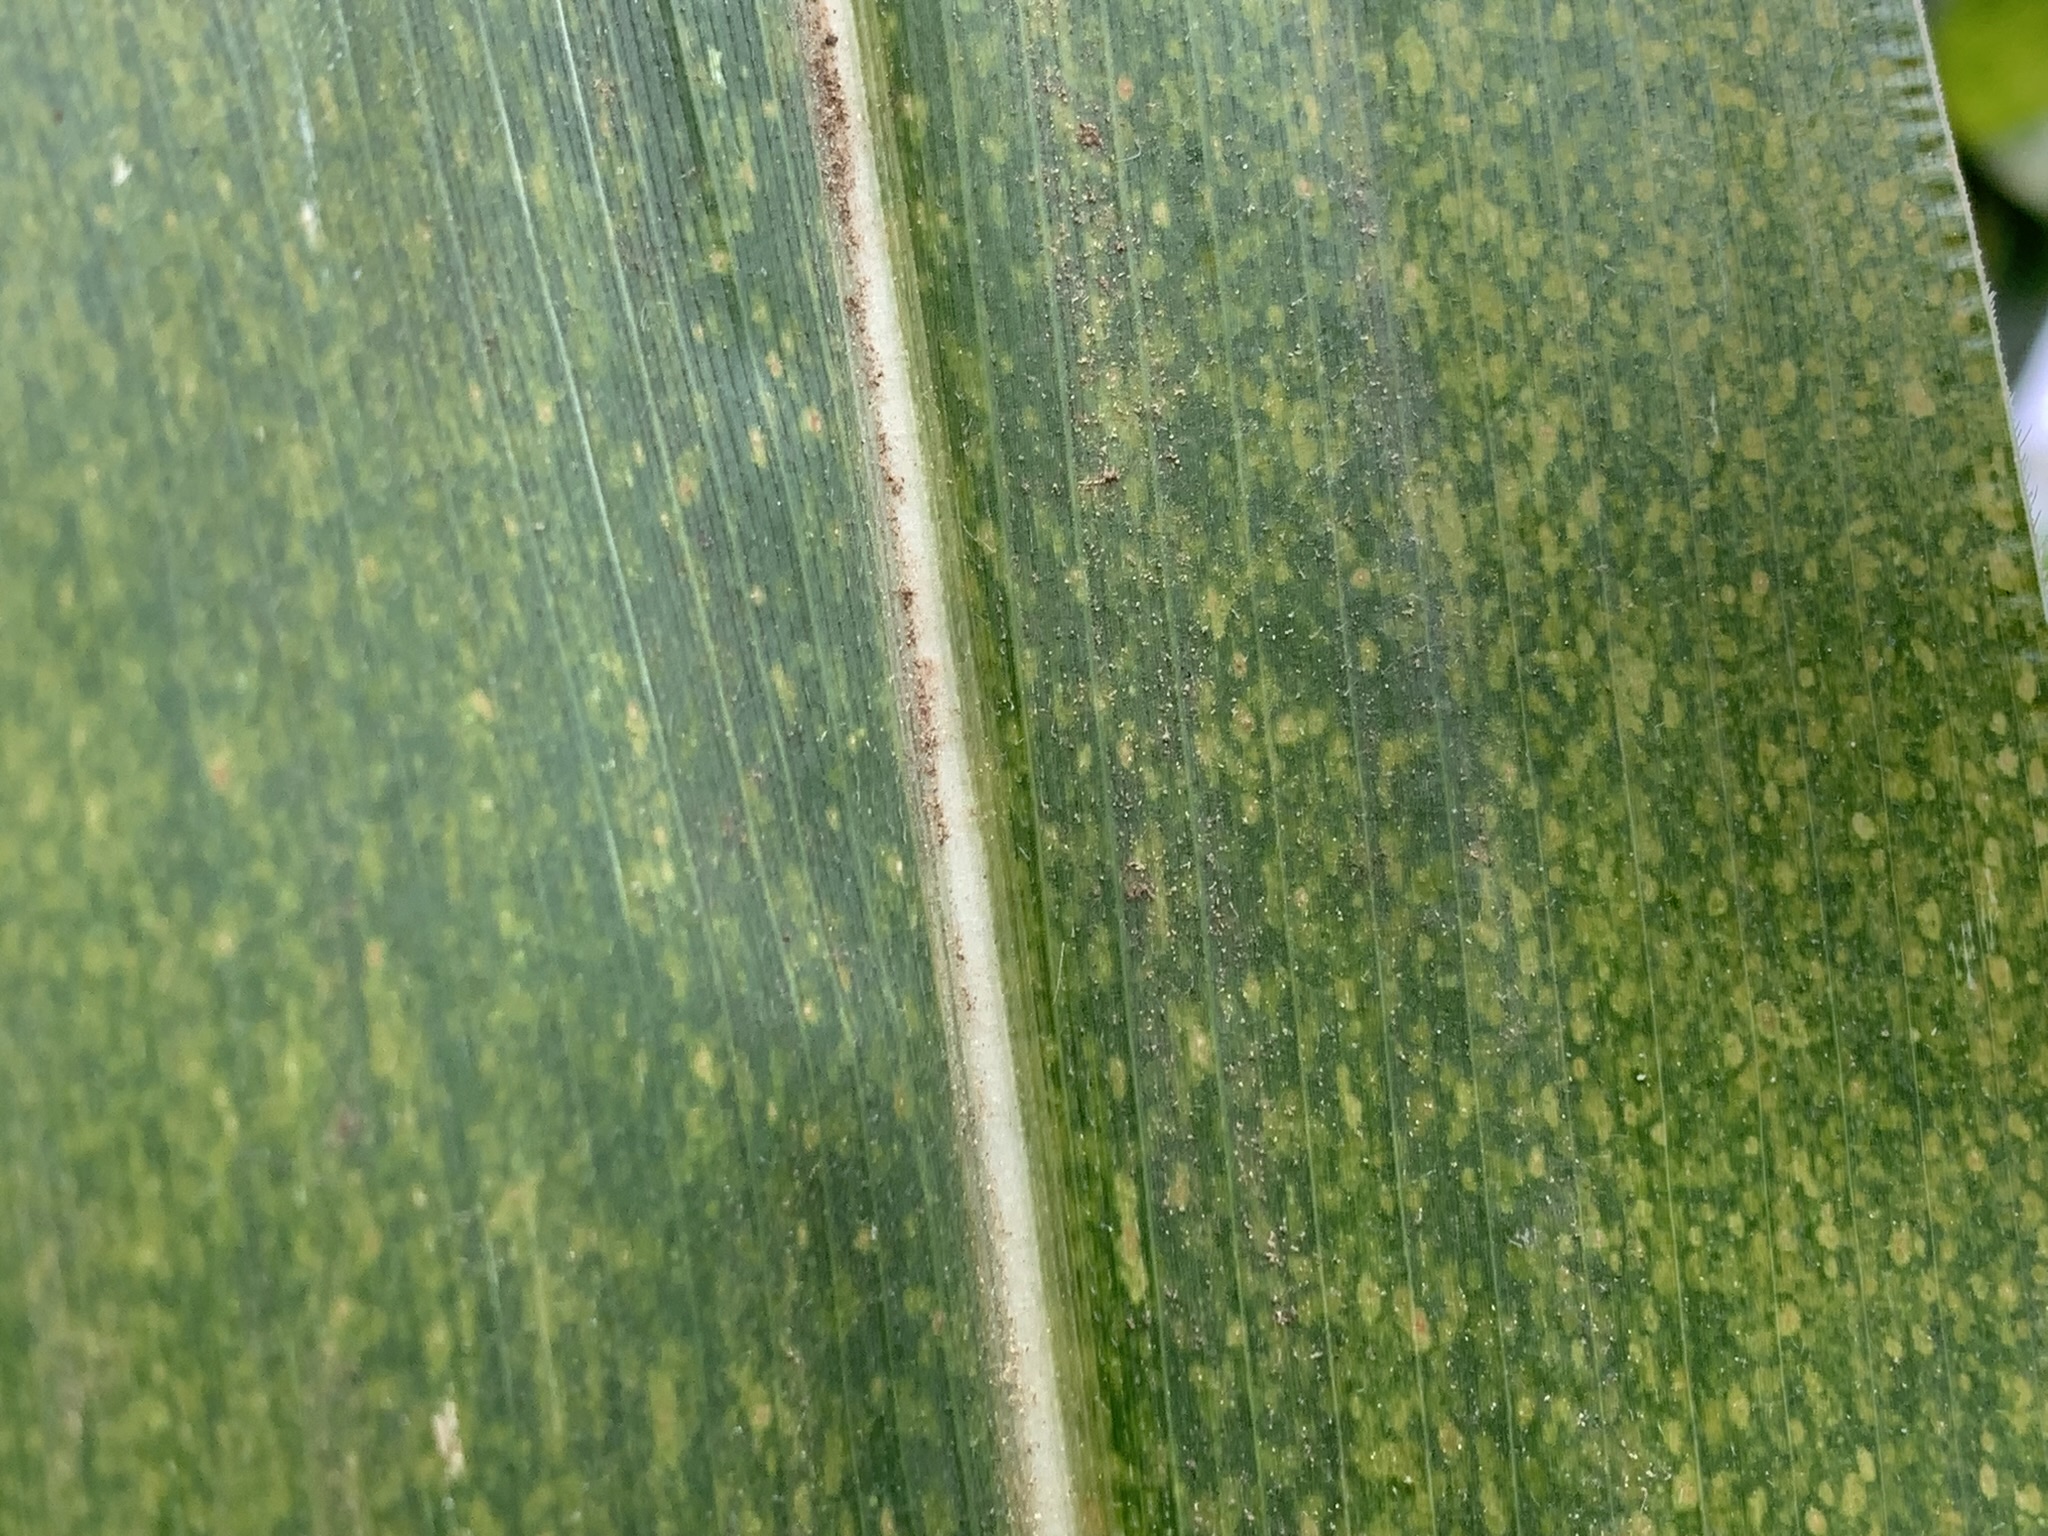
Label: MLN